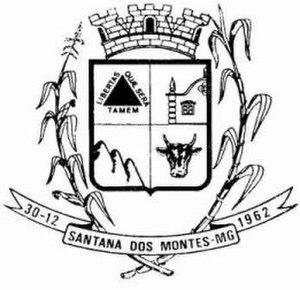
Santana dos Montes est une municipalité brésilienne de l'État du Minas Gerais et la microrégion de Conselheiro Lafaiete.